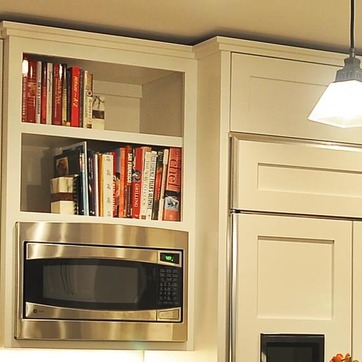
Material: paper